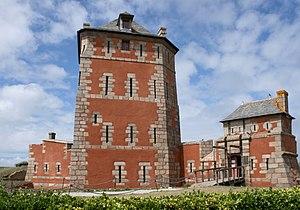
Tour Vauban, Camaret-sur-Mer
Cet article recense une partie des monuments historiques du Finistère, en France.
Sébastien Le Prestre, marquis de Vauban, connu généralement sous le nom de Vauban, est un ingénieur, architecte militaire, urbaniste, ingénieur hydraulicien et essayiste français. Il est nommé maréchal de France par Louis XIV.
Le siège de Lorient est une opération amphibie de la guerre de Succession d'Autriche menée du 29 septembre au 10 octobre 1746 par des troupes anglaises dans la région de Lorient, port d'attache de la Compagnie française des Indes orientales. Elle est conçue comme une diversion devant amener la monarchie française à retirer des troupes de Flandres pour les envoyer en renfort sur le littoral français.
Camaret-sur-Mer [kamaʁε syʁ mɛʁ] est une commune française située dans le département du Finistère, en région Bretagne.